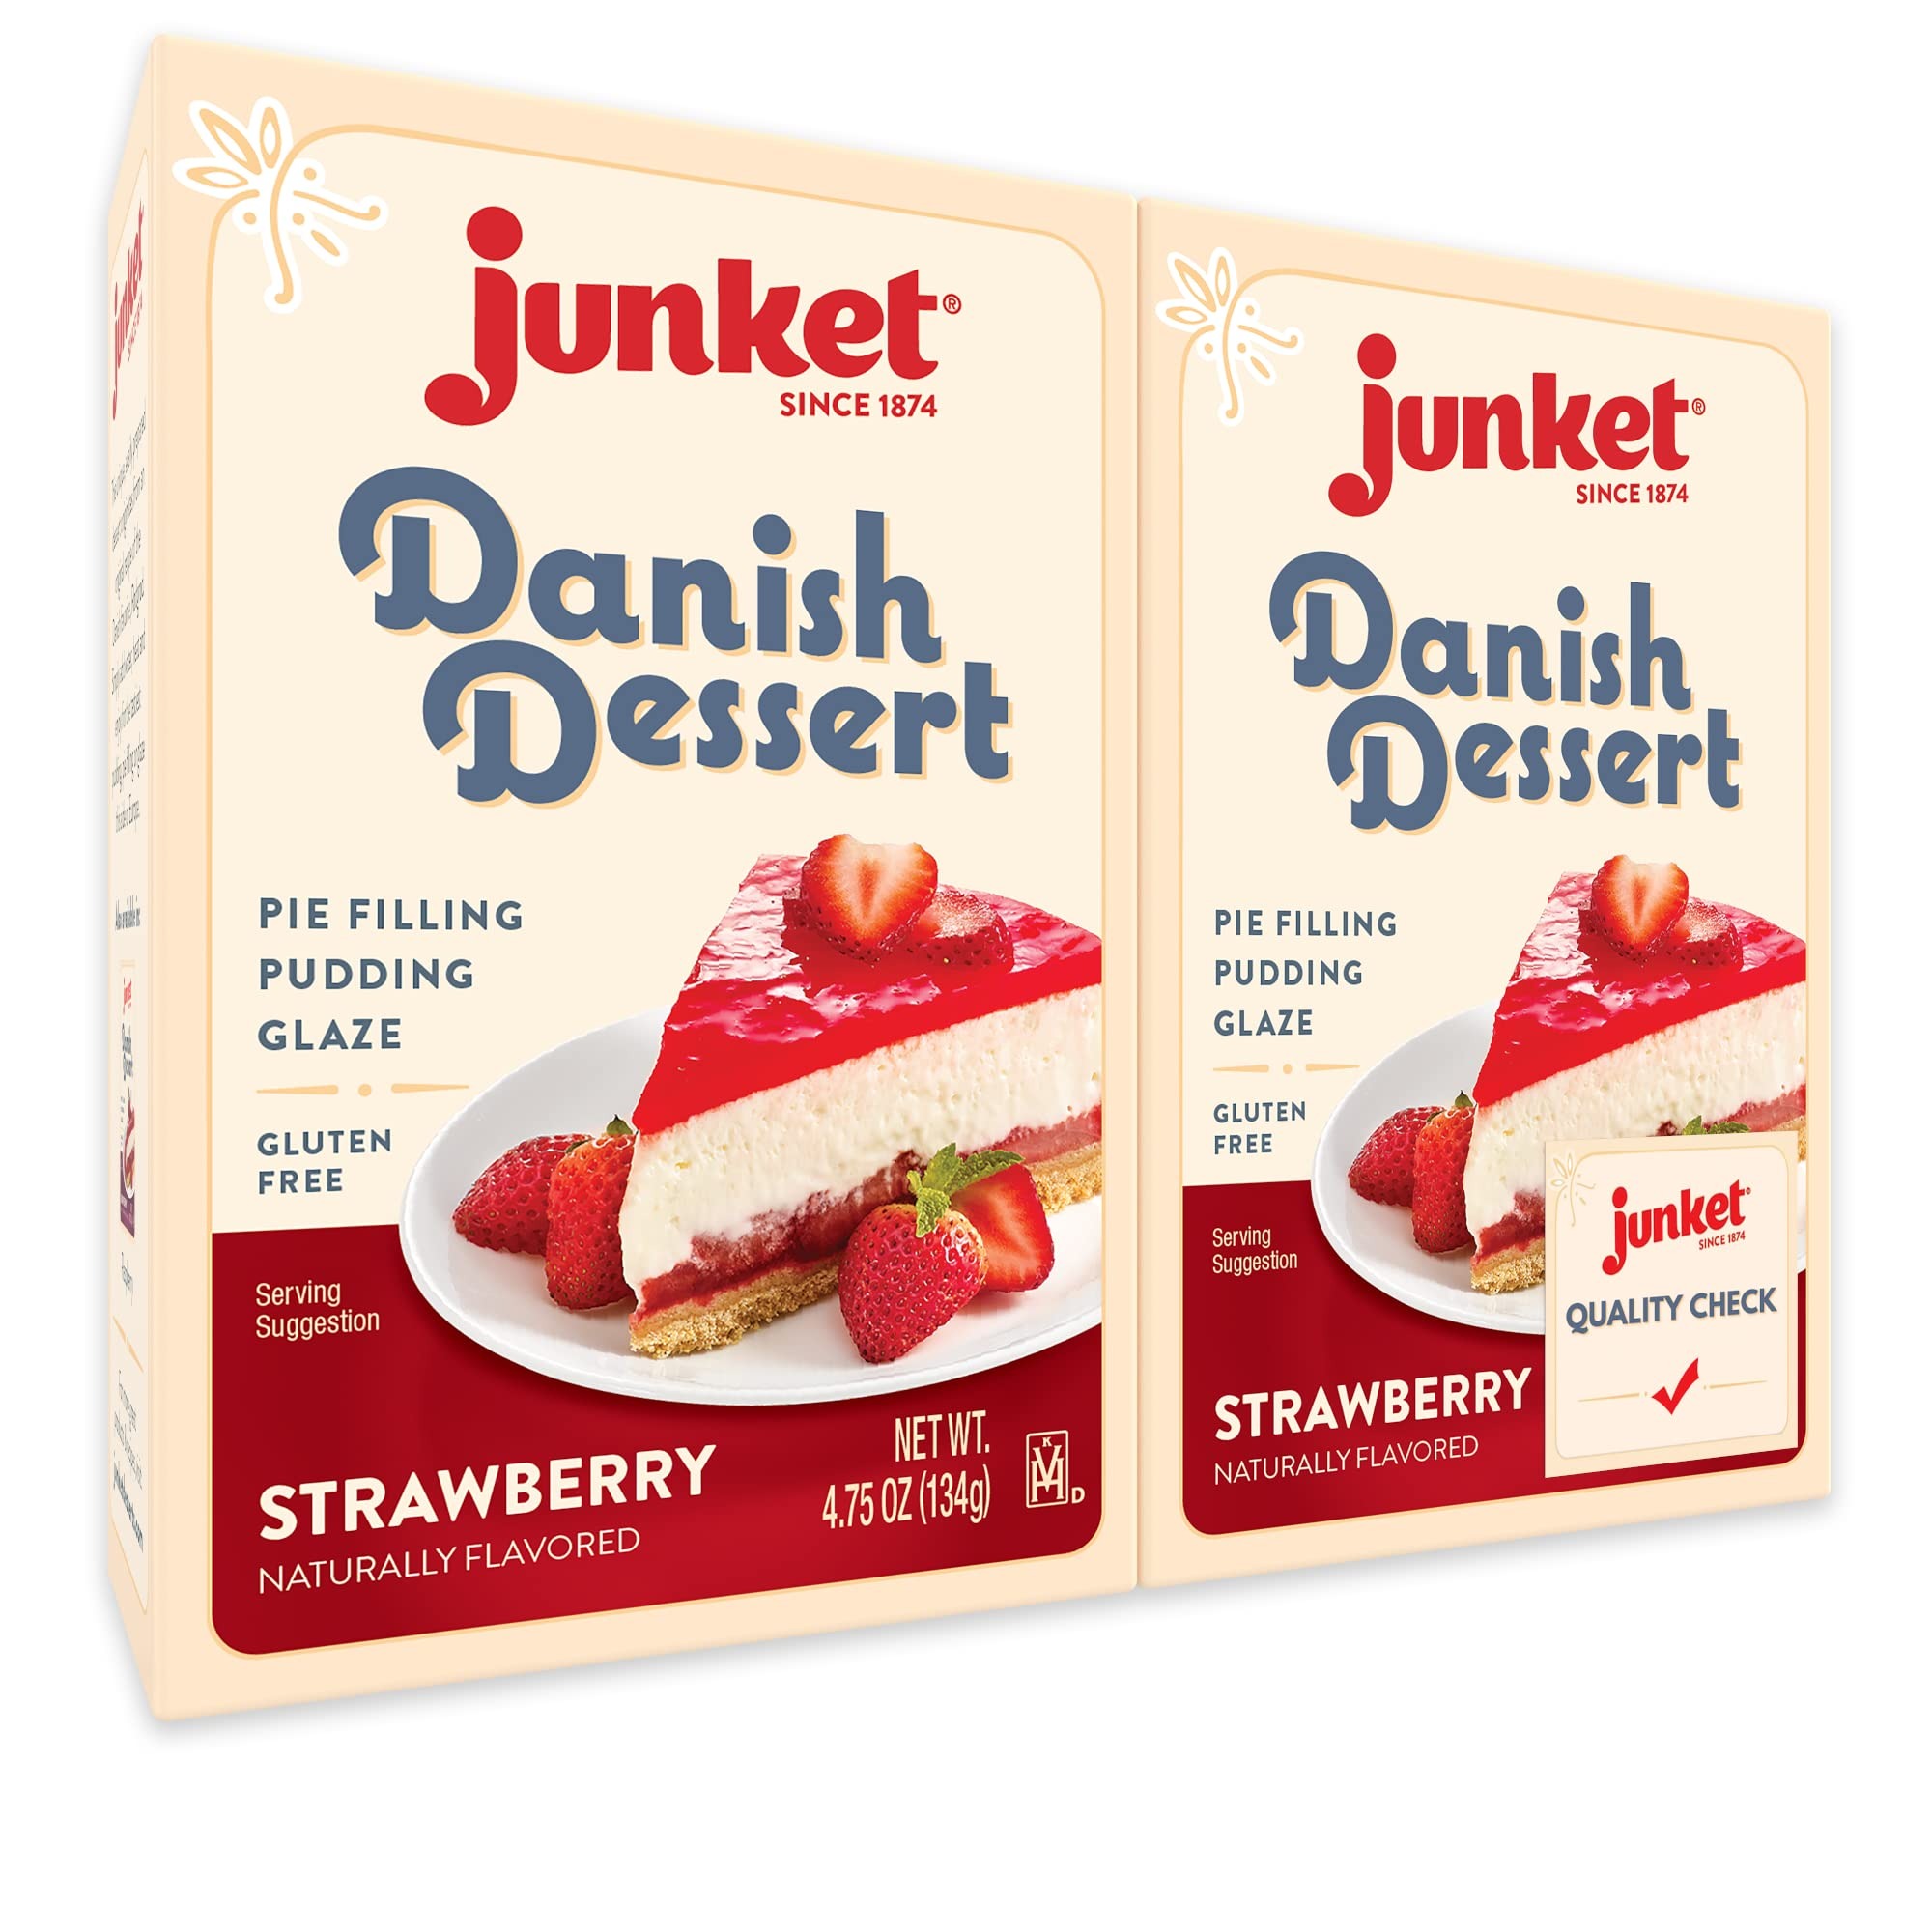
Item Name: Junket Danish Dessert Strawberry Mix - for Strawberry Pie Filling, Cheesecake Topping, Sauces, Puddings, and Glazes. Easy! Add Water, Heat 60 Seconds, Add Fresh Fruit - Enjoy! 4.75 Ounce (Pack of 2)
Bullet Point 1: Junket Danish Dessert Mix has been passed down from generation to generation for use in homemade strawberry pie fillings, cheesecake toppings, sauces, puddings, glazes, and other heirloom recipes
Bullet Point 2: Combine fresh strawberries with prepared Danish Dessert for a sweet tangy strawberry filling for pies, cakes, and cheesecake toppings that are preferred over canned pie filling for cooking and baking!
Bullet Point 3: This unique, easily prepared dessert similar to gelatin comes from an original recipe for the Danish favorite, Rødgrød and is known to make the most delicious rice pudding this side of Europe.
Bullet Point 4: Since 1874, Junket has been a family favorite for quality, homemade desserts. Reminisce and rediscover all our Junket Dessert products mixes: ice cream, gelato, fudge, and rennet for cheesemaking
Bullet Point 5: A rich nostalgic flavor that’s tartly sweet and satisfying. Simply add water, heat, and enjoy! Add strawberries, raspberries, or other fresh fruit if desired.
Value: 9.5
Unit: Ounce

Price: 16.95